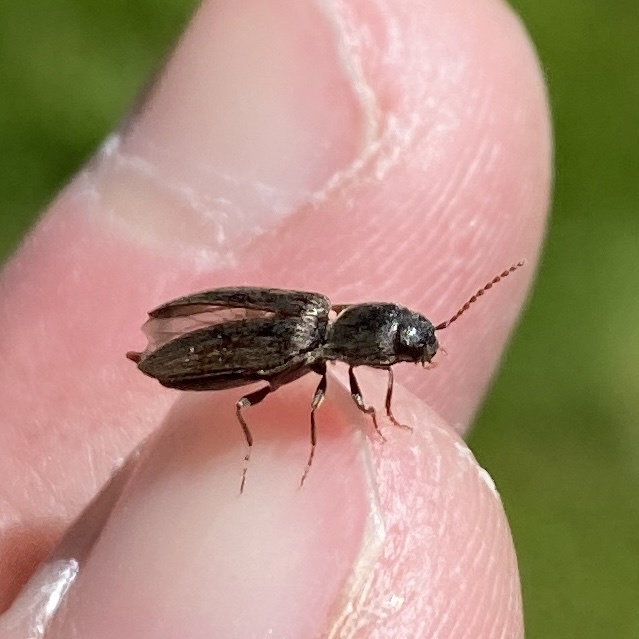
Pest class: clickbeetles_wireworms